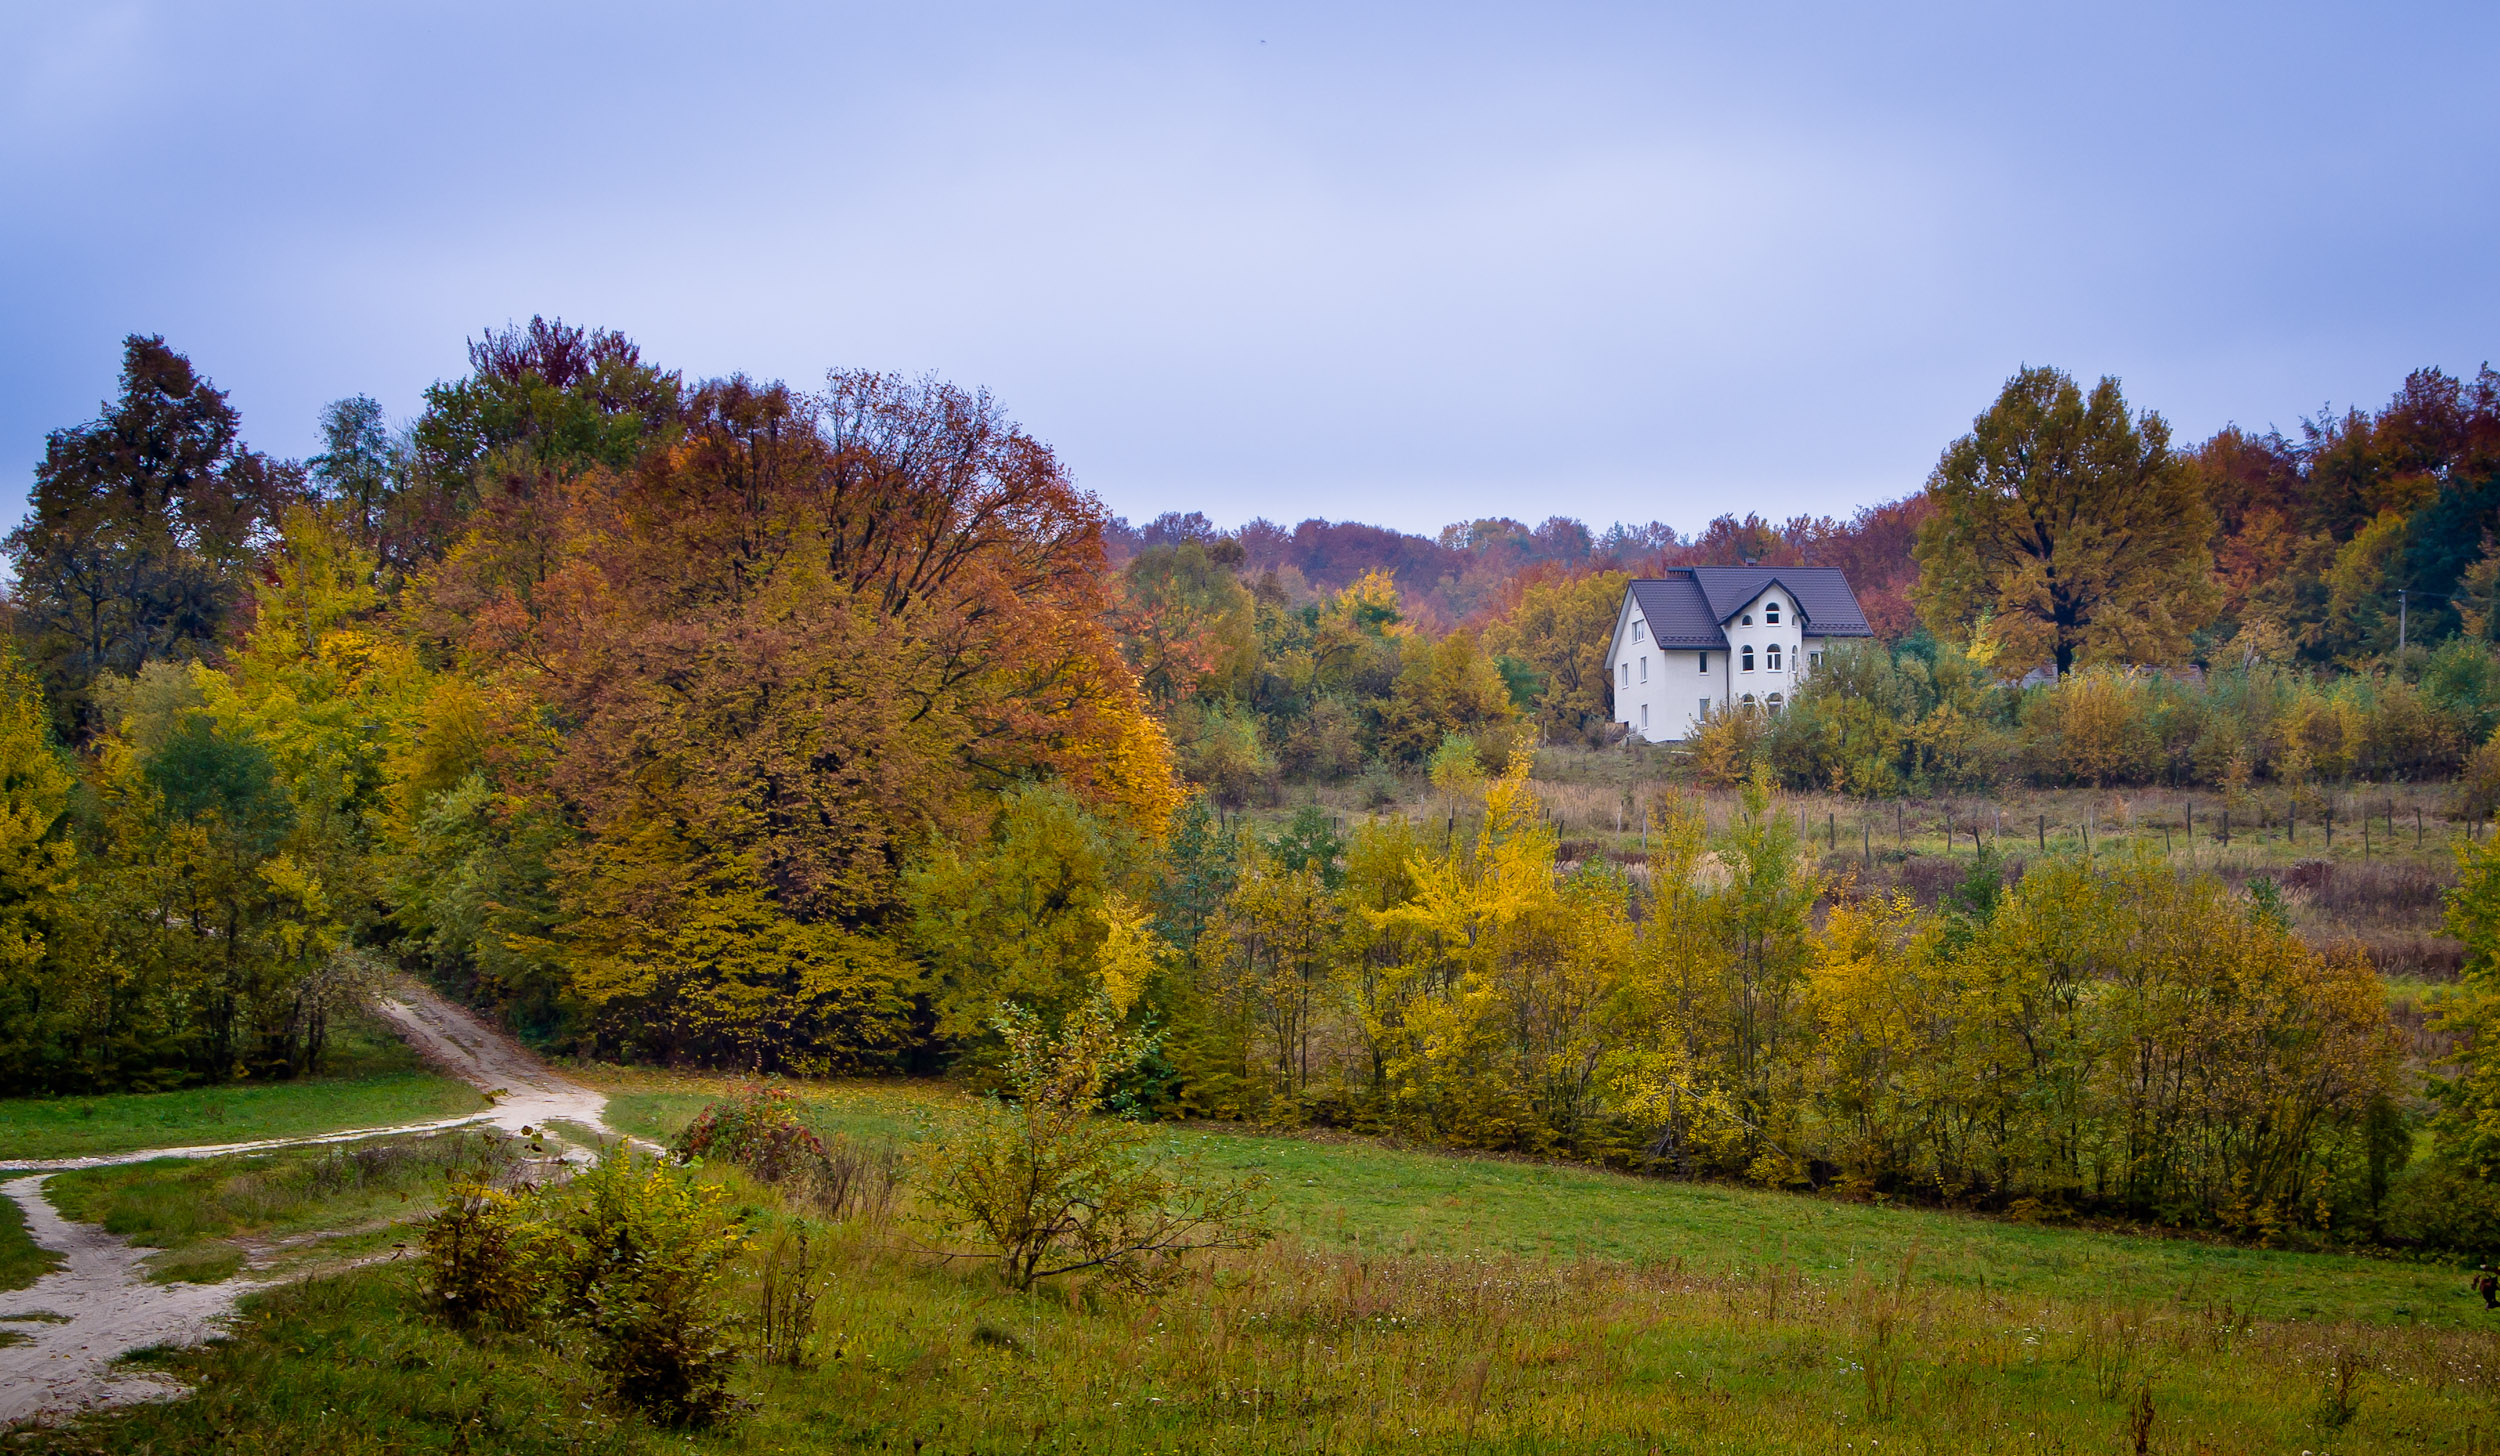
landscape, tree, nature, forest, wilderness, mountain, plant, meadow, morning, leaf, hill, lake, river, valley, reflection, autumn, park, season, cool image, 2013, woodland, habitat, ecosystem, lviv, pentaxf3570mm, krekhov, rural area, natural environment, atmospheric phenomenon, woody plant